Zero Dark Thirty

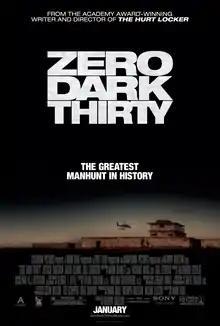
Theatrical release poster

Zero Dark Thirty is a 2012 American political action thriller film directed by Kathryn Bigelow and written by Mark Boal. Produced by Boal, Bigelow, and Megan Ellison, and independently financed by Ellison's Annapurna Pictures, the film dramatizes the nearly decade-long international manhunt for Osama bin Laden, leader of the terrorist network Al-Qaeda, after the September 11 attacks, which culminates in the discovery of his compound in Pakistan and the U.S. military raid where bin Laden was killed on May 2, 2011. It stars Jessica Chastain as Maya, a fictional CIA intelligence analyst, with Jason Clarke and Joel Edgerton appearing in supporting roles.